Answer in natural language. Considering the relative positions, is white rectangular dining table to the left or right of black colour chair? Choose between the following options: left or right
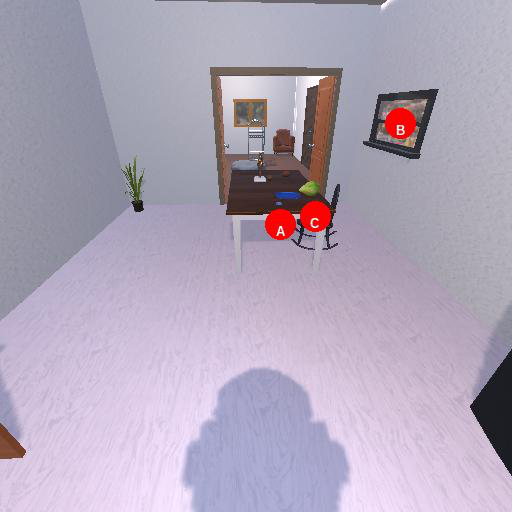
<answer>left</answer>